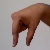
The image shows a hand gesture representing the letter 'Q' in Indian Sign Language.